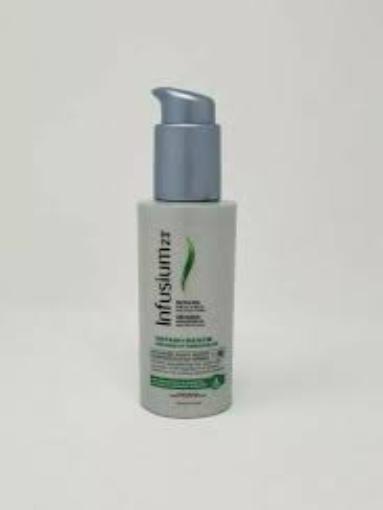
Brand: Infusium 23
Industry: Necessities